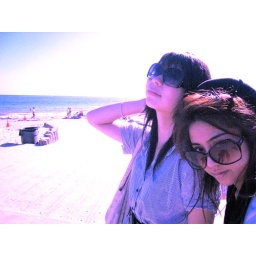
laguna beach walking in the sand... heels in hand. this is the episode where jason cheats on LC a billion times